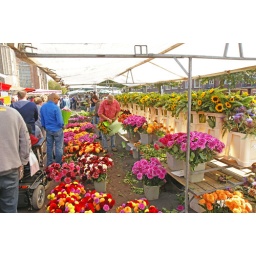
One of the flower stalls at the Eusebius Church precinct Saturday market in Arnhem.